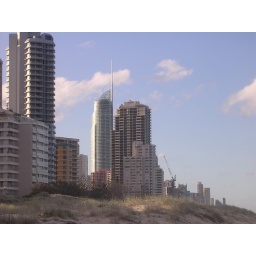
gold coast near to my house